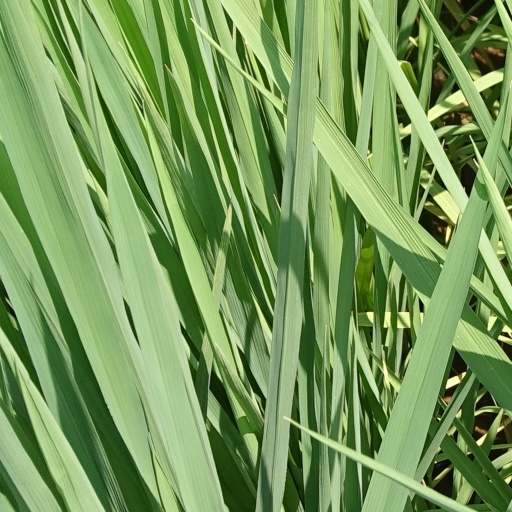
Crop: rice